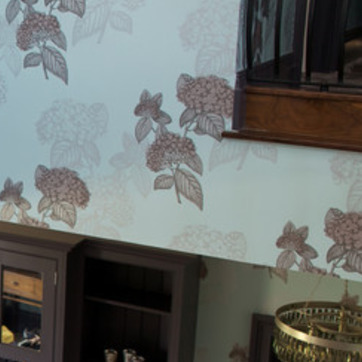
Material: wallpaper